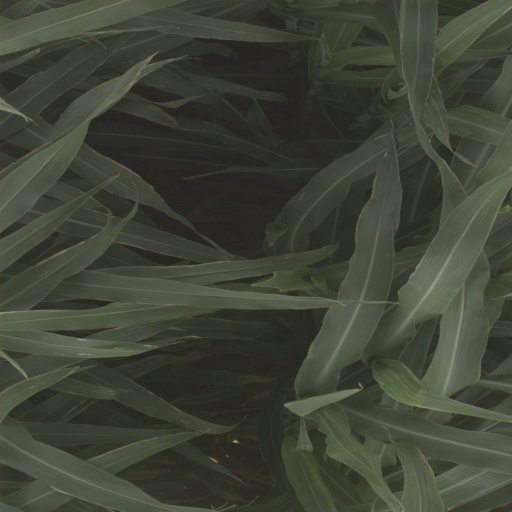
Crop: sorghum